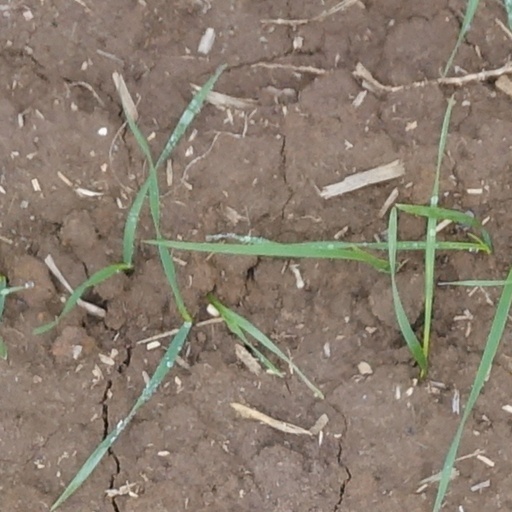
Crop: wheat